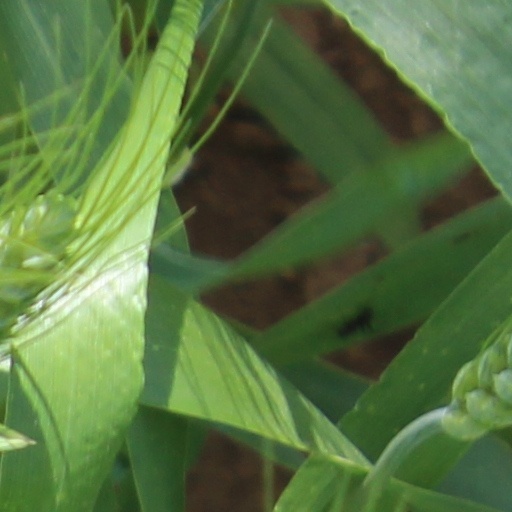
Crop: wheat